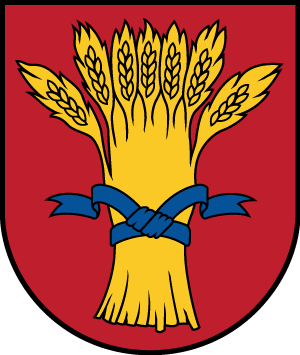
Rūjiena est un novads de Lettonie, situé dans la région de Vidzeme. En 2009, sa population est de 6 252 habitants.